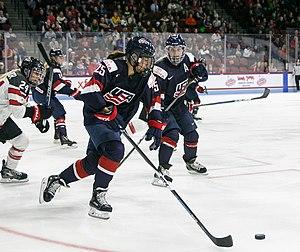
Alexandra Carpenter, dite Alex Carpenter, est une joueuse américaine de hockey sur glace évoluant dans la ligue élite féminine en tant qu'attaquante. Elle a remporté une médaille d'argent olympique aux Jeux olympiques de Sotchi en 2014. Elle a également représenté les États-Unis dans 5 championnats du monde, remportant 5 médailles d'or.